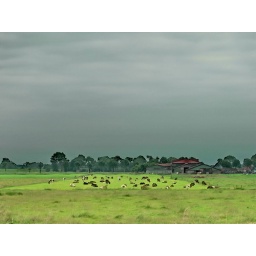
Cows in a field of green